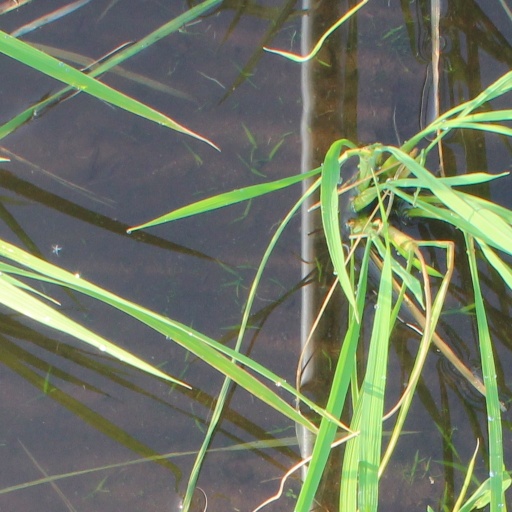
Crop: rice